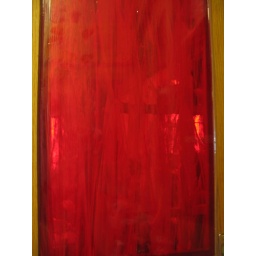
kitchen red glass in cabinets